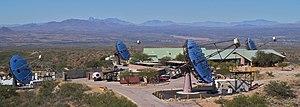
Le rayonnement cosmique est le flux de noyaux atomiques et de particules de haute énergie qui circulent dans le milieu interstellaire. La source de ce rayonnement se situe selon les cas dans le Soleil, à l'intérieur ou à l'extérieur de notre galaxie. Certaines astroparticules qui composent le rayonnement cosmique ont une énergie qui dépasse 10²⁰ eV et qui n'est expliquée par aucun processus physique identifié. Le rayonnement cosmique est principalement constitué de particules chargées : protons, noyaux d'hélium, antiprotons, électrons, positrons et particules neutres.